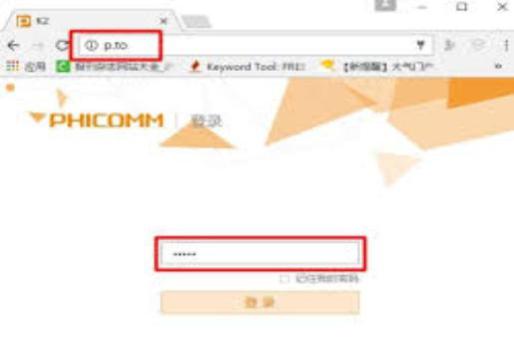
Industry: Electronic